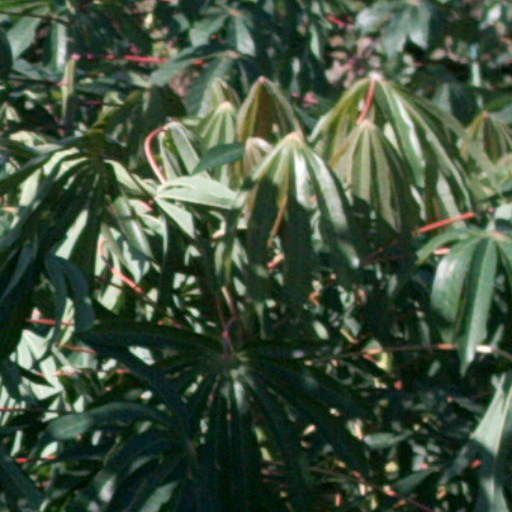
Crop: cassava